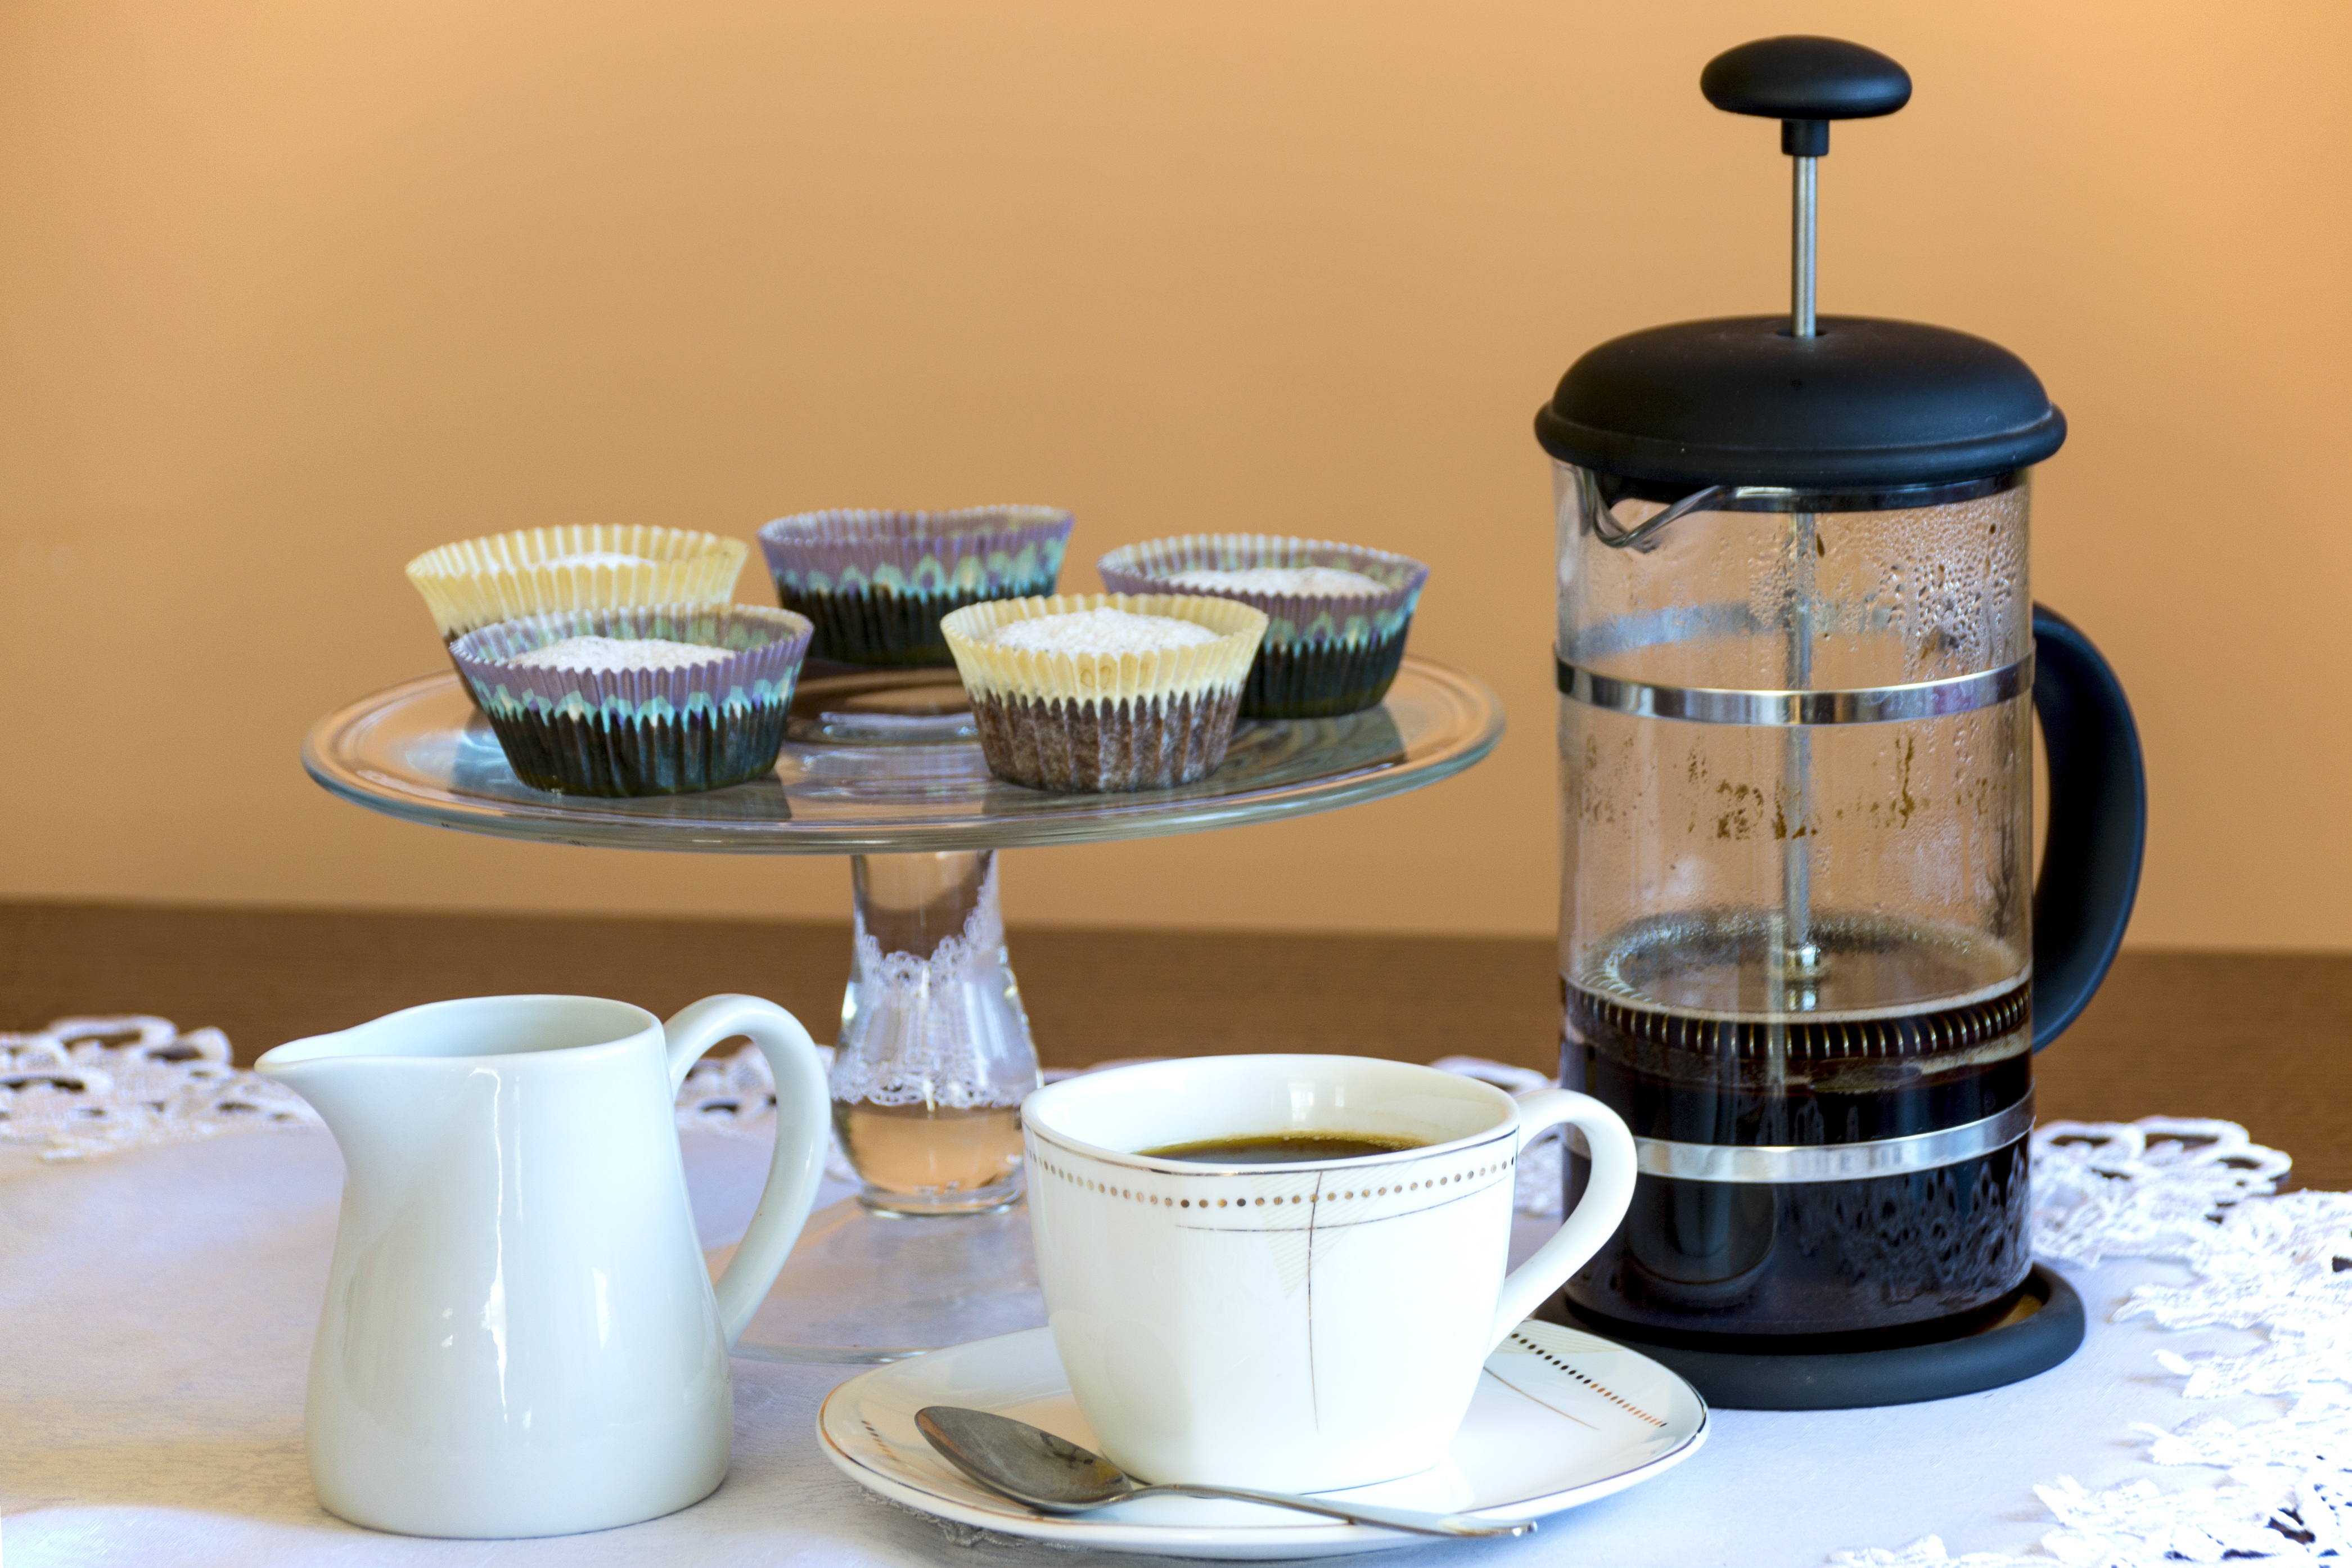
coffee, meeting, cup, meal, drink, coffee maker, muffin, cookies, white cup, sweet moment, small appliance, small black, afternoon coffee, homemade pastries, culinary flavors, elegant composition, dessert energy